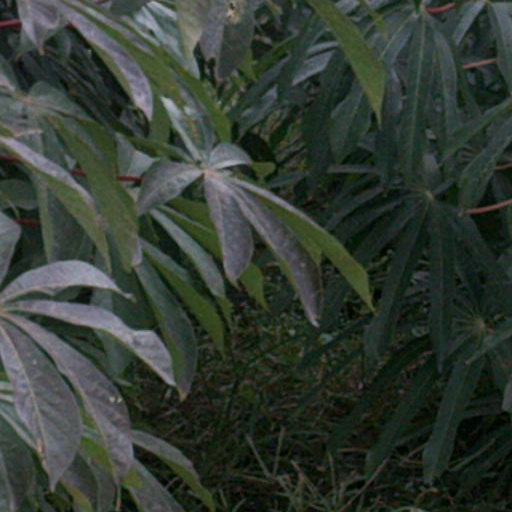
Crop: cassava